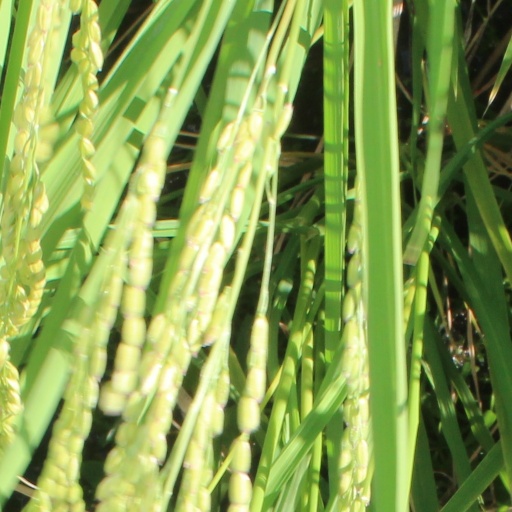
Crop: rice